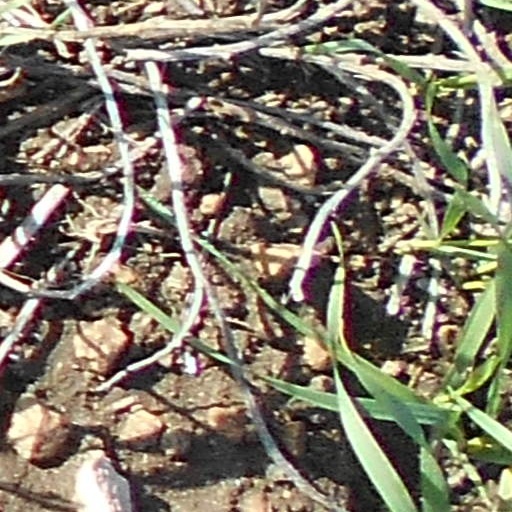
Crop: wheat